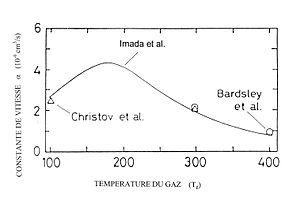
formation voie ionique
Le chlorure de xénon est une molécule exciplexe découverte dans les années 1970. Elle est à la base d'un laser à excimère dont la longueur d'onde d'émission est 308 nm. Il est très utilisé notamment en médecine. L'une de ses utilisations les plus étonnantes est son emploi pour simuler l'image du corps qui se trouve sur le Suaire de Turin. Ces expériences montrent la possibilité qu'une salve directionnelle de radiations ultraviolettes puisse avoir joué un rôle dans la formation de l'image présente sur le Suaire. Le résultat montre des analogies avec l'original à l'échelle microscopique pour les fils et fibres irradiés. Seule la profondeur de la coloration induite ne coïncide pas avec l'original. L'autre problème est que l'application d'une fine couche de sucre comme c'est le cas sur l'original, fait disparaître les changements morphologiques induits par les irradiations laser. Cette expérience appuie l'hypothèse que la formation de l'image puisse être due à une décharge de couronne UV ou VUV.